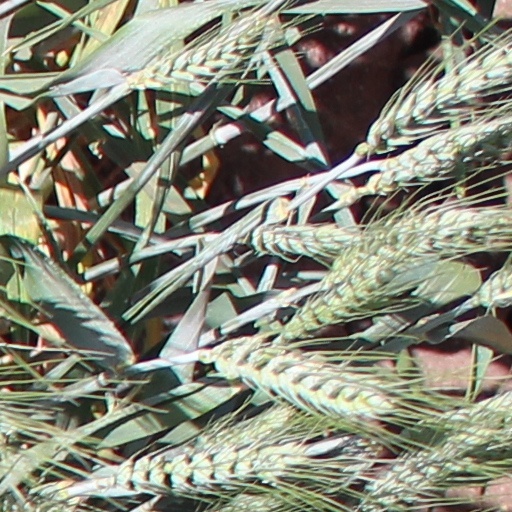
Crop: wheat